Machail Mata

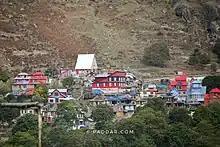
Machail Temple Shrine

Machail Chandi Mata Temple, popularly known as Machail Mata, is a shrine of the Hindu goddess Durga in the village Machail of Sub Division Paddar, in Kishtwar District of Jammu region in the Indian union territory of Jammu and Kashmir. It is near tributaries of the Chenab River. The area is home to a Buddhist community and the Thakur community who are serpent worshipers, and was merged with Kishtwar tehsil, by Maharaja Ranbir Singh.